Priest's Tarn

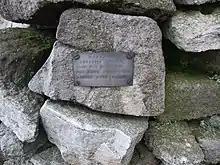
Mossdale memorial cairn

Water exiting from Priest's Tarn flows south firstly through Crag Grainings and then into Blea Beck. Water was canalised here to feed the dams of the Grassington Moor lead industry. The water flows to Grimwith Reservoir, some to the south-east of the tarn, which feeds into the River Wharfe.